Heritage Tower (Battle Creek, Michigan)

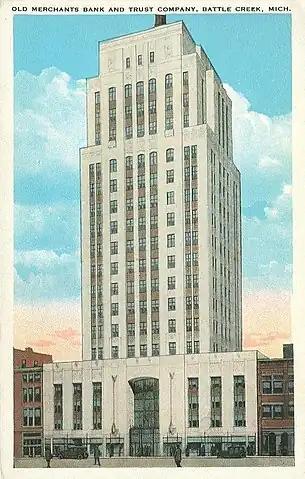
Old Merchants Bank And Trust Building, from a postcard

The Heritage Tower is a mixed-use commercial and residential building located at 25 West Michigan Avenue in Battle Creek, Michigan. It was originally built as the Old-Merchants National Bank and Trust Company Building, and designed as an office building. It was listed on the National Register of Historic Places in 2018.